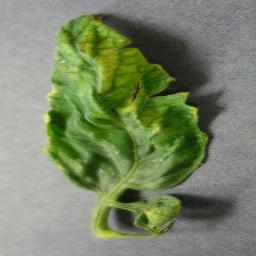
Label: Tomato___Tomato_Yellow_Leaf_Curl_Virus